Hospital

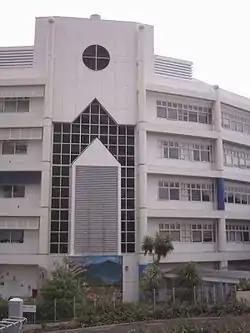
Starship Children's Health, a children's hospital in Auckland, New Zealand

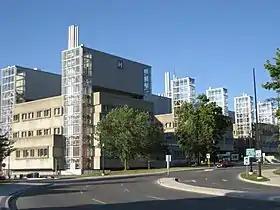
McMaster University Medical Centre, a teaching hospital in Hamilton, Ontario

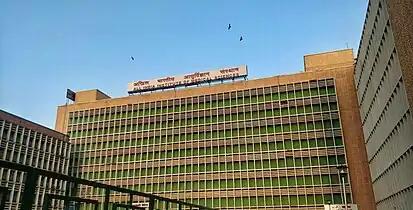
All India Institute of Medical Sciences, New Delhi, a large teaching hospital in India

A specialty hospital is primarily and exclusively dedicated to one or a few related medical specialties. Subtypes include rehabilitation hospitals, children's hospitals, seniors' (geriatric) hospitals, long-term acute care facilities, and hospitals for dealing with specific medical needs such as psychiatric problems (see psychiatric hospital), cancer treatment, certain disease categories such as cardiac, oncology, or orthopedic problems, and so forth.